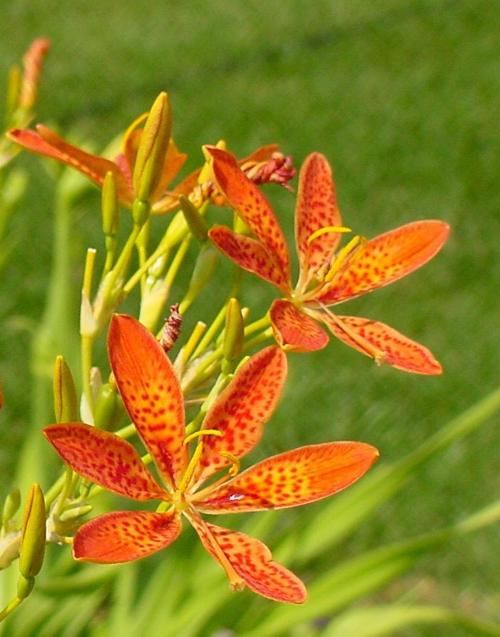
Label: blackberry lily